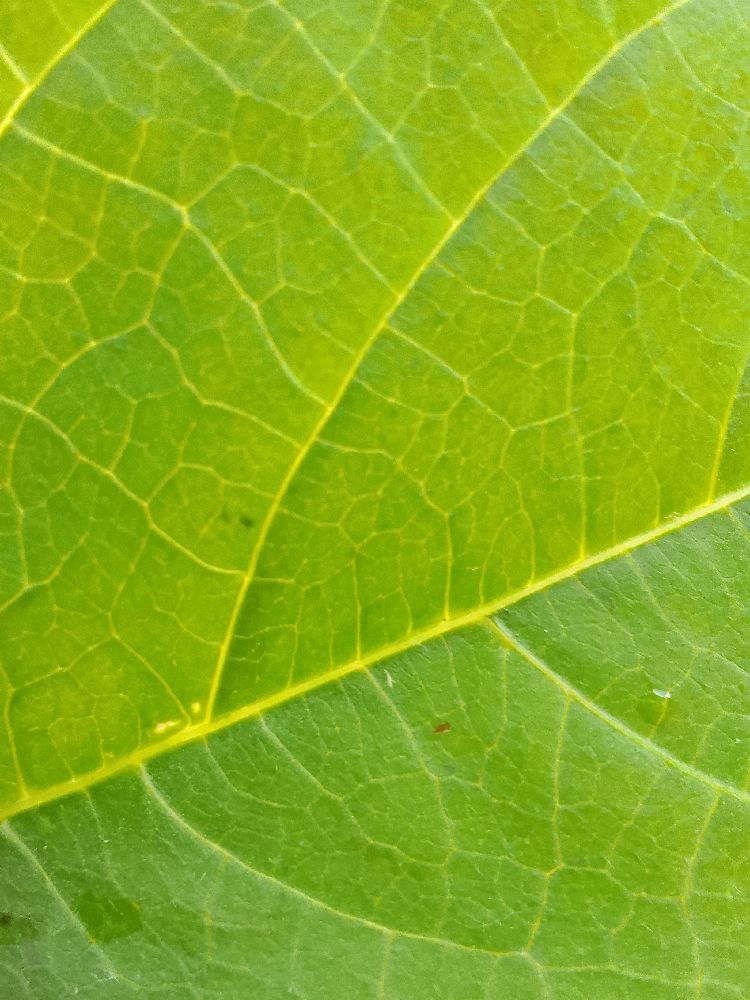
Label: healthy